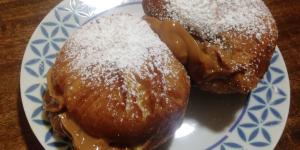
berlines fritos